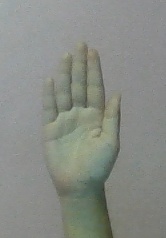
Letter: seen